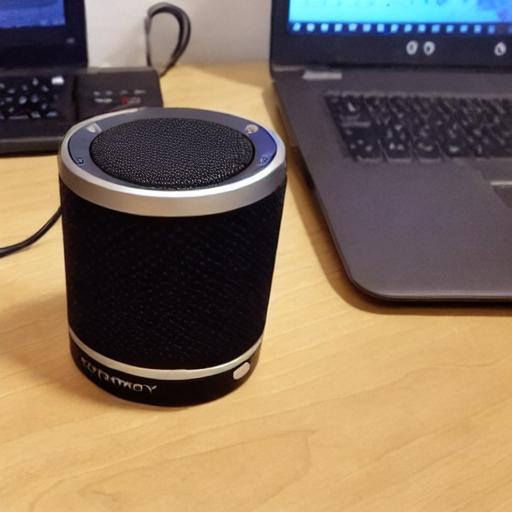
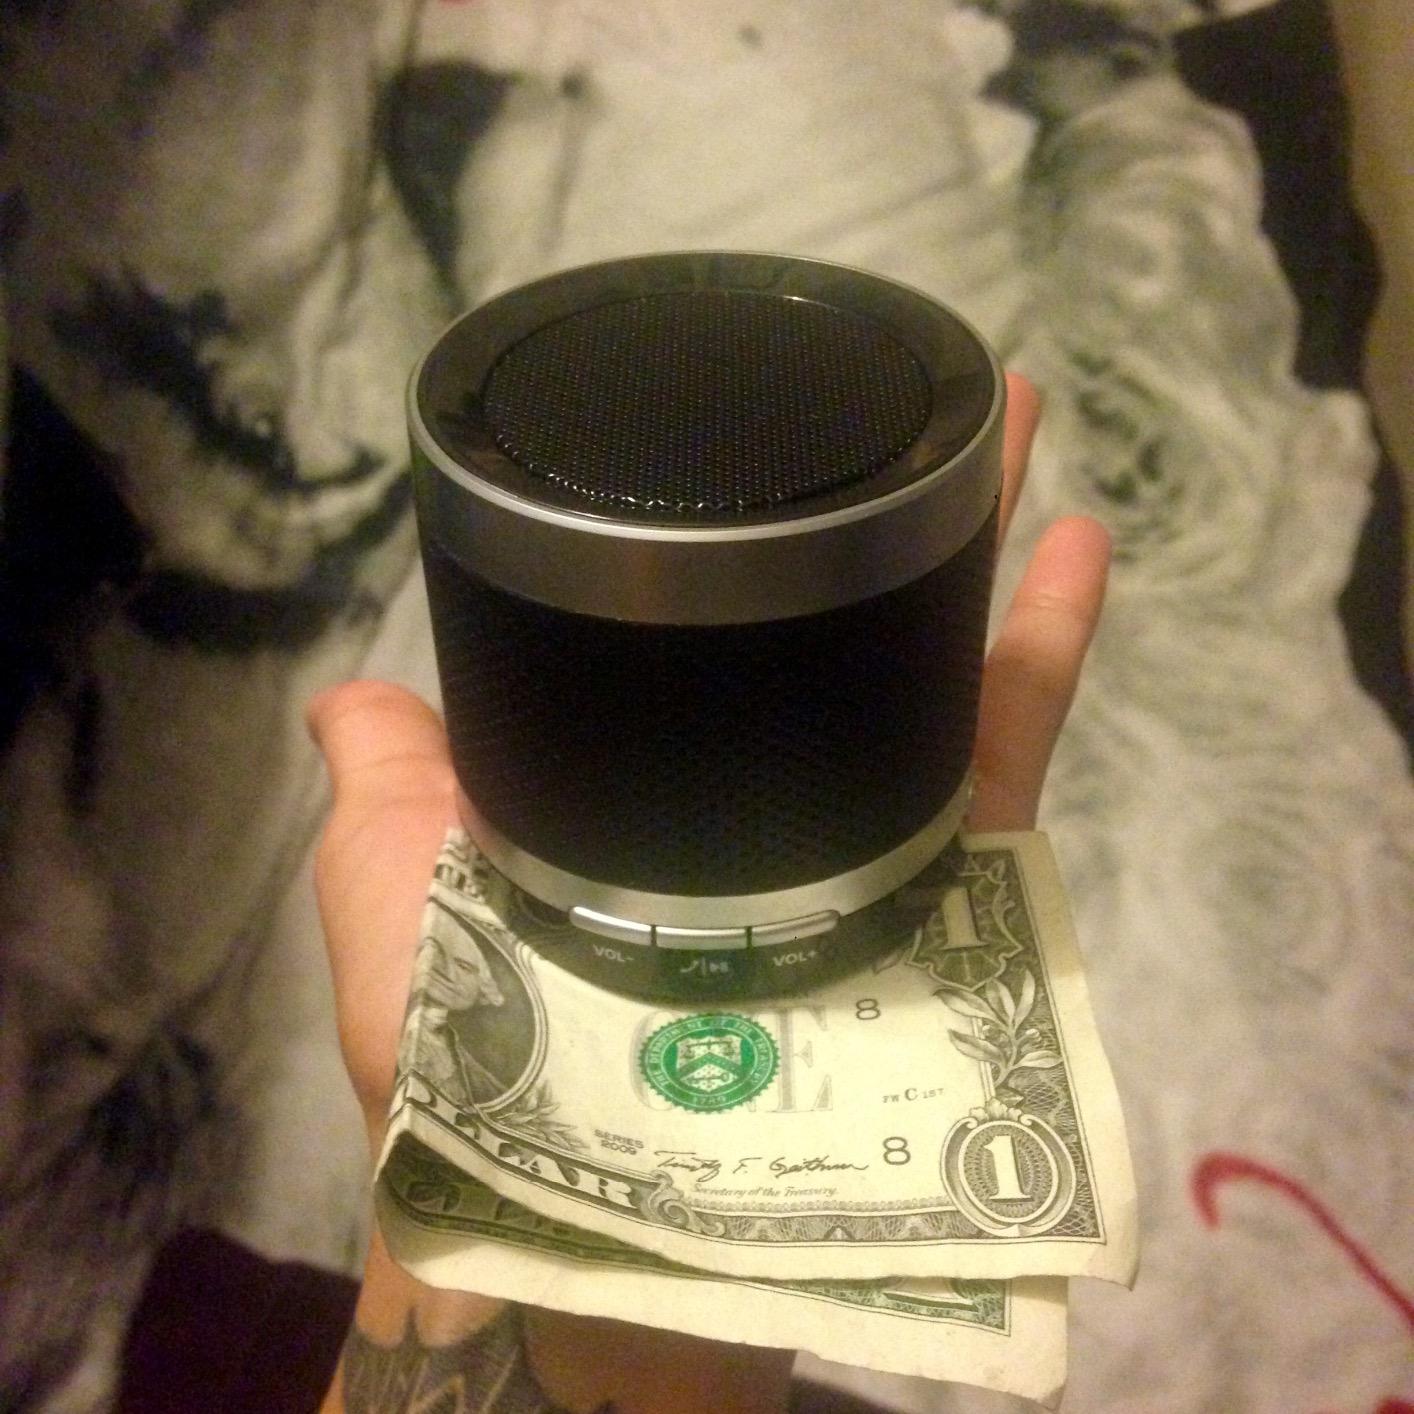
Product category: speaker
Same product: no